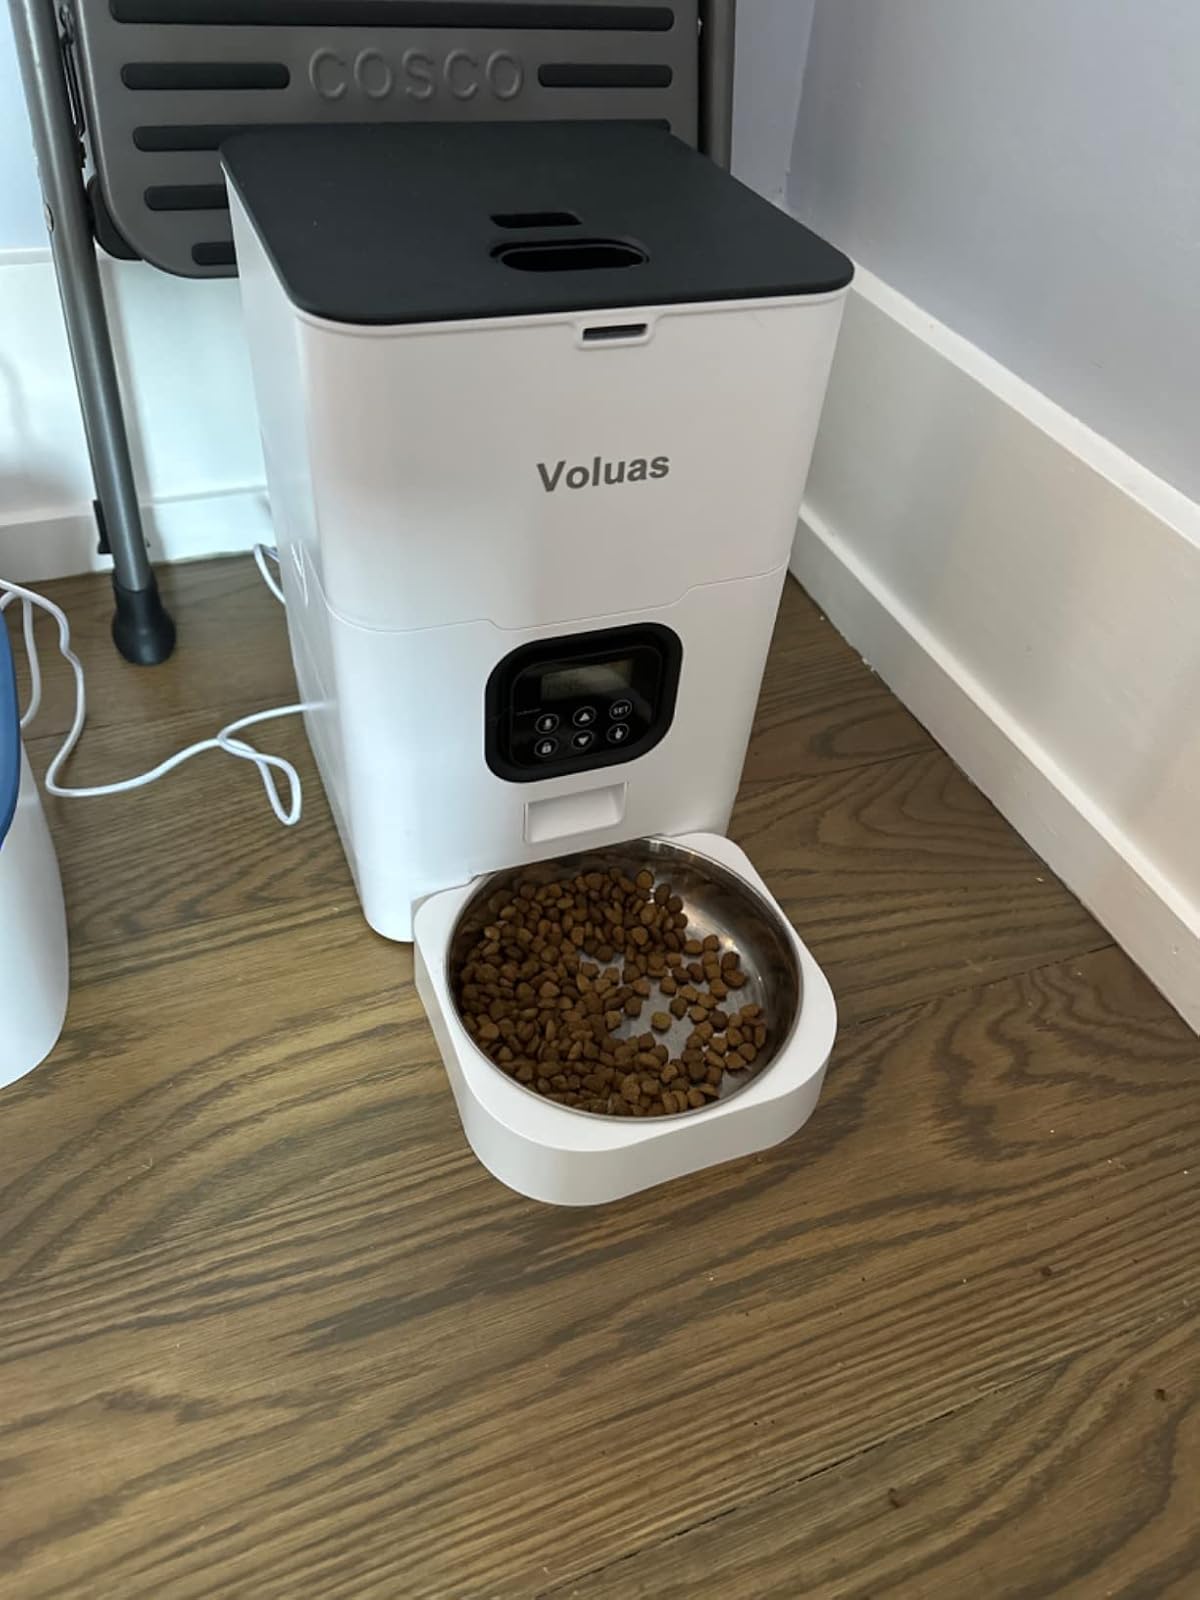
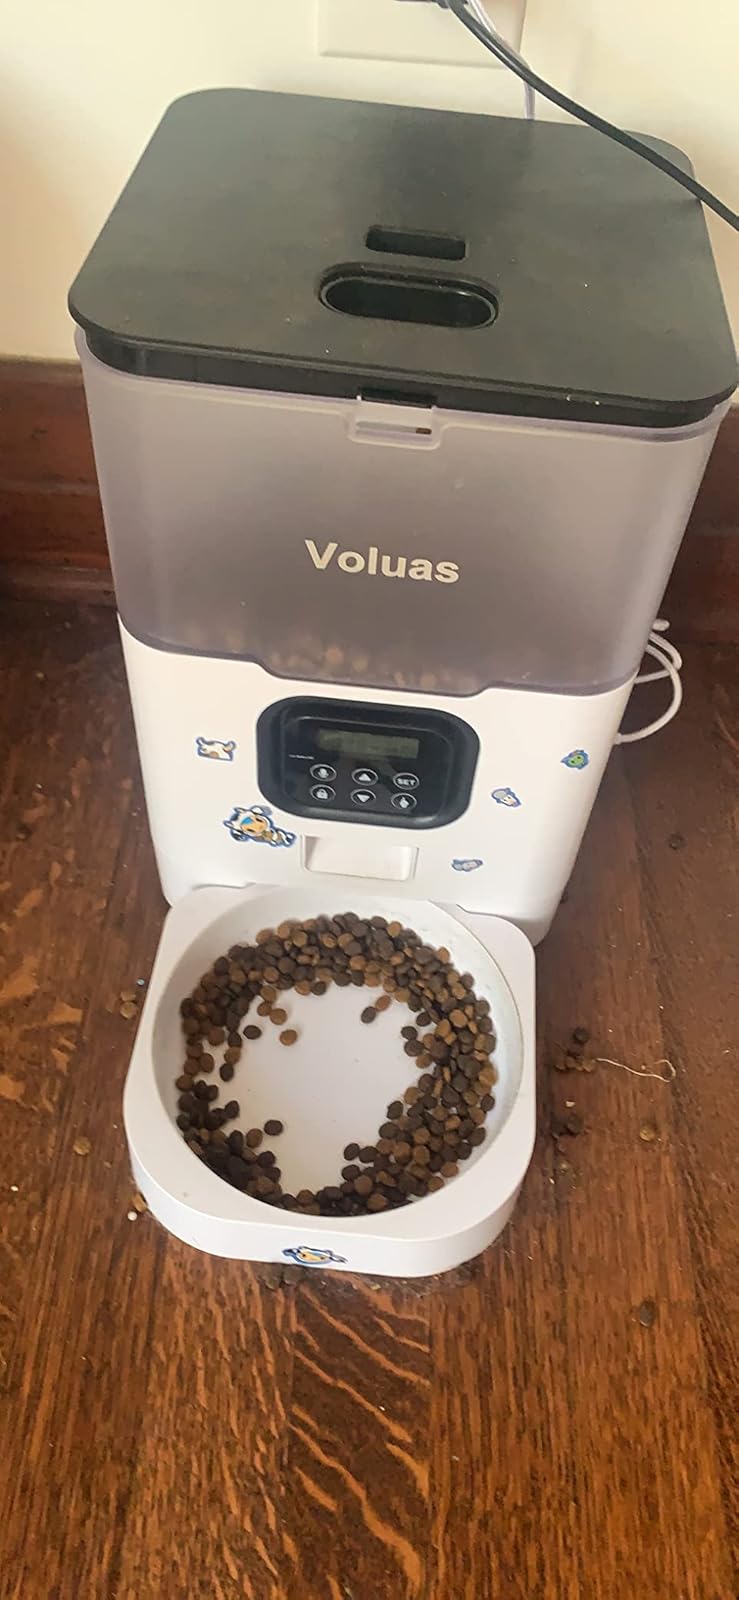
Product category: items_feeder
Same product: no